Deformable mirror

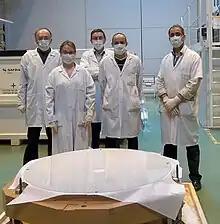
Thin shell mirror for ESO's Very Large Telescope Adaptive Optics Facility. The shell is 1120 millimetres across but just 2 millimetres thick.

Segmented concept mirrors are formed by independent flat mirror segments. Each segment can move a small distance back and forth to approximate the average value of the wavefront over the patch area. Advantageously, these mirrors have little or zero cross-talk between actuators. Stepwise approximation works poorly for smooth continuous wavefronts. Sharp edges of the segments and gaps between the segments contribute to light scattering, limiting the applications to those not sensitive to scattered light. Considerable improvement of the performance of the segmented mirror can be achieved by the introduction of three degrees of freedom per segment: piston, tip and tilt. These mirrors require three times as many actuators compared to piston-segmented mirrors. This concept was used for fabrication of large segmented primary mirrors for the Keck telescopes, the James Webb Space Telescope, and the future E-ELT. Numerous methods exist to accurately co-phase the segments and reduce the diffraction patterns introduced by the segment shapes and gaps. Future large space-based telescopes, such as the NASA Large UV Optical Infrared Surveyor will also possess a segmented primary mirror. The development of robust methods to increase the contrast is key for the direct imaging and characterization of exoplanets.